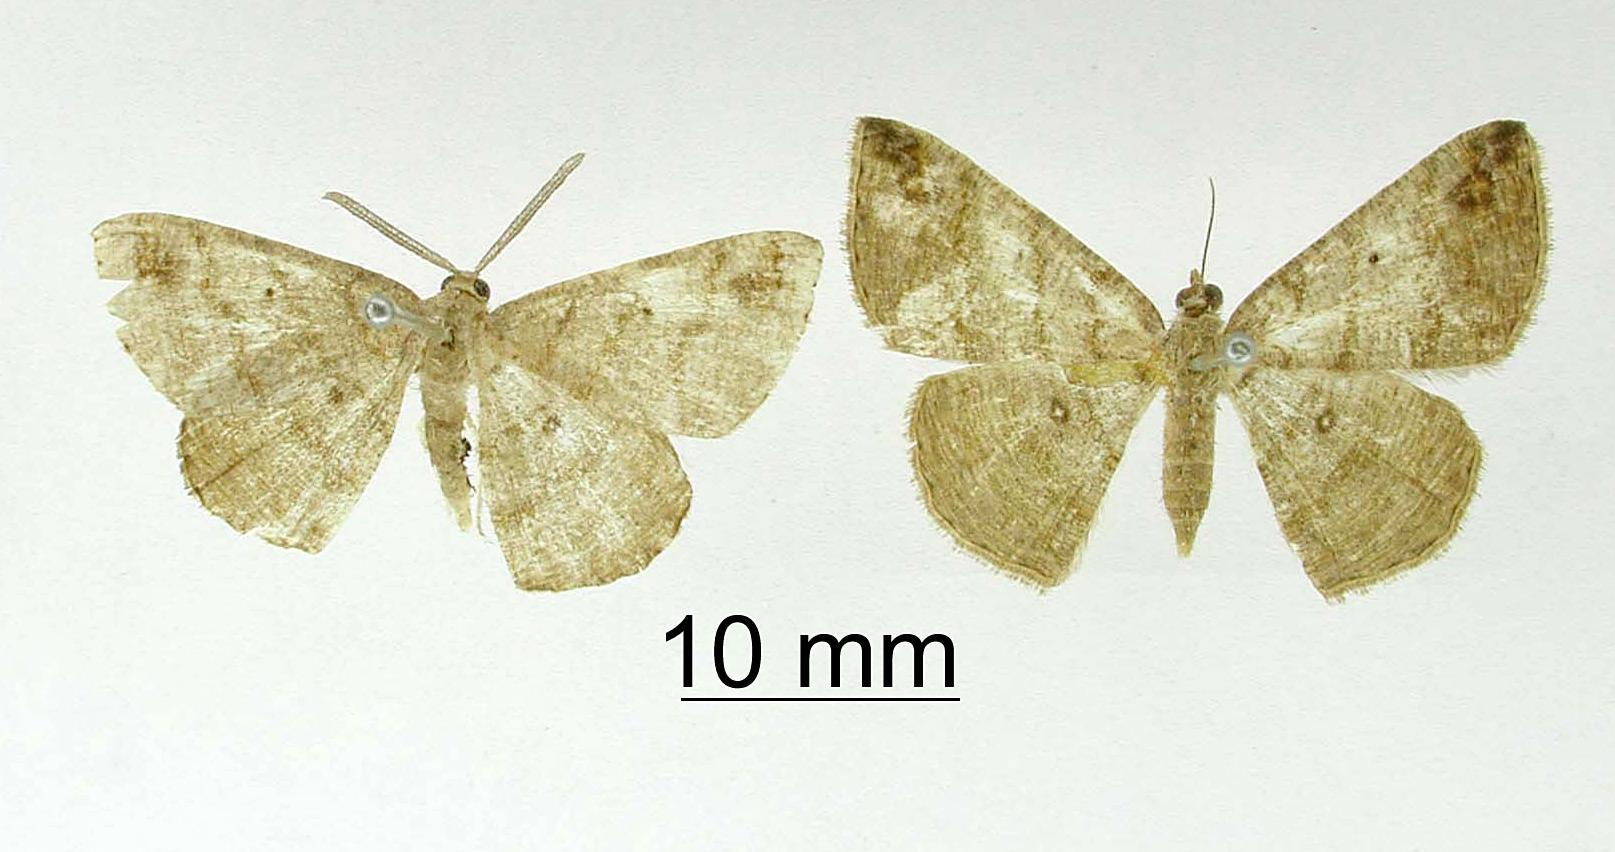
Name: Thysanopyga fractimacula
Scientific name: Thysanopyga fractimacula Warren, 1908
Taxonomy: Animalia, Arthropoda, Insecta, Lepidoptera, Geometridae, Ennominae
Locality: Jalapa, Mexico, Mexico